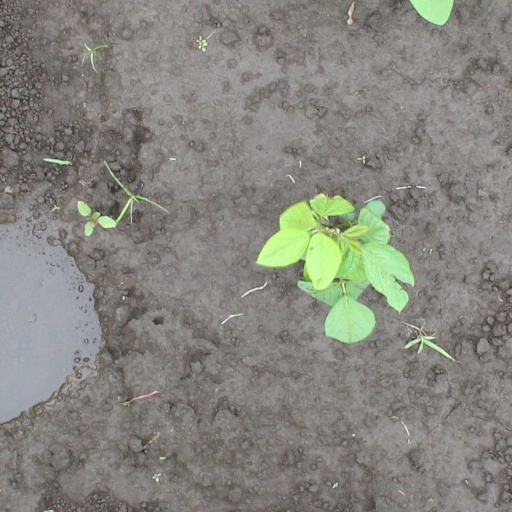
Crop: soybean